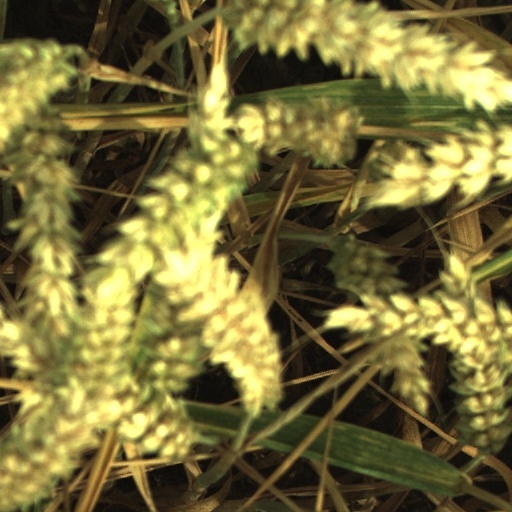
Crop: wheat